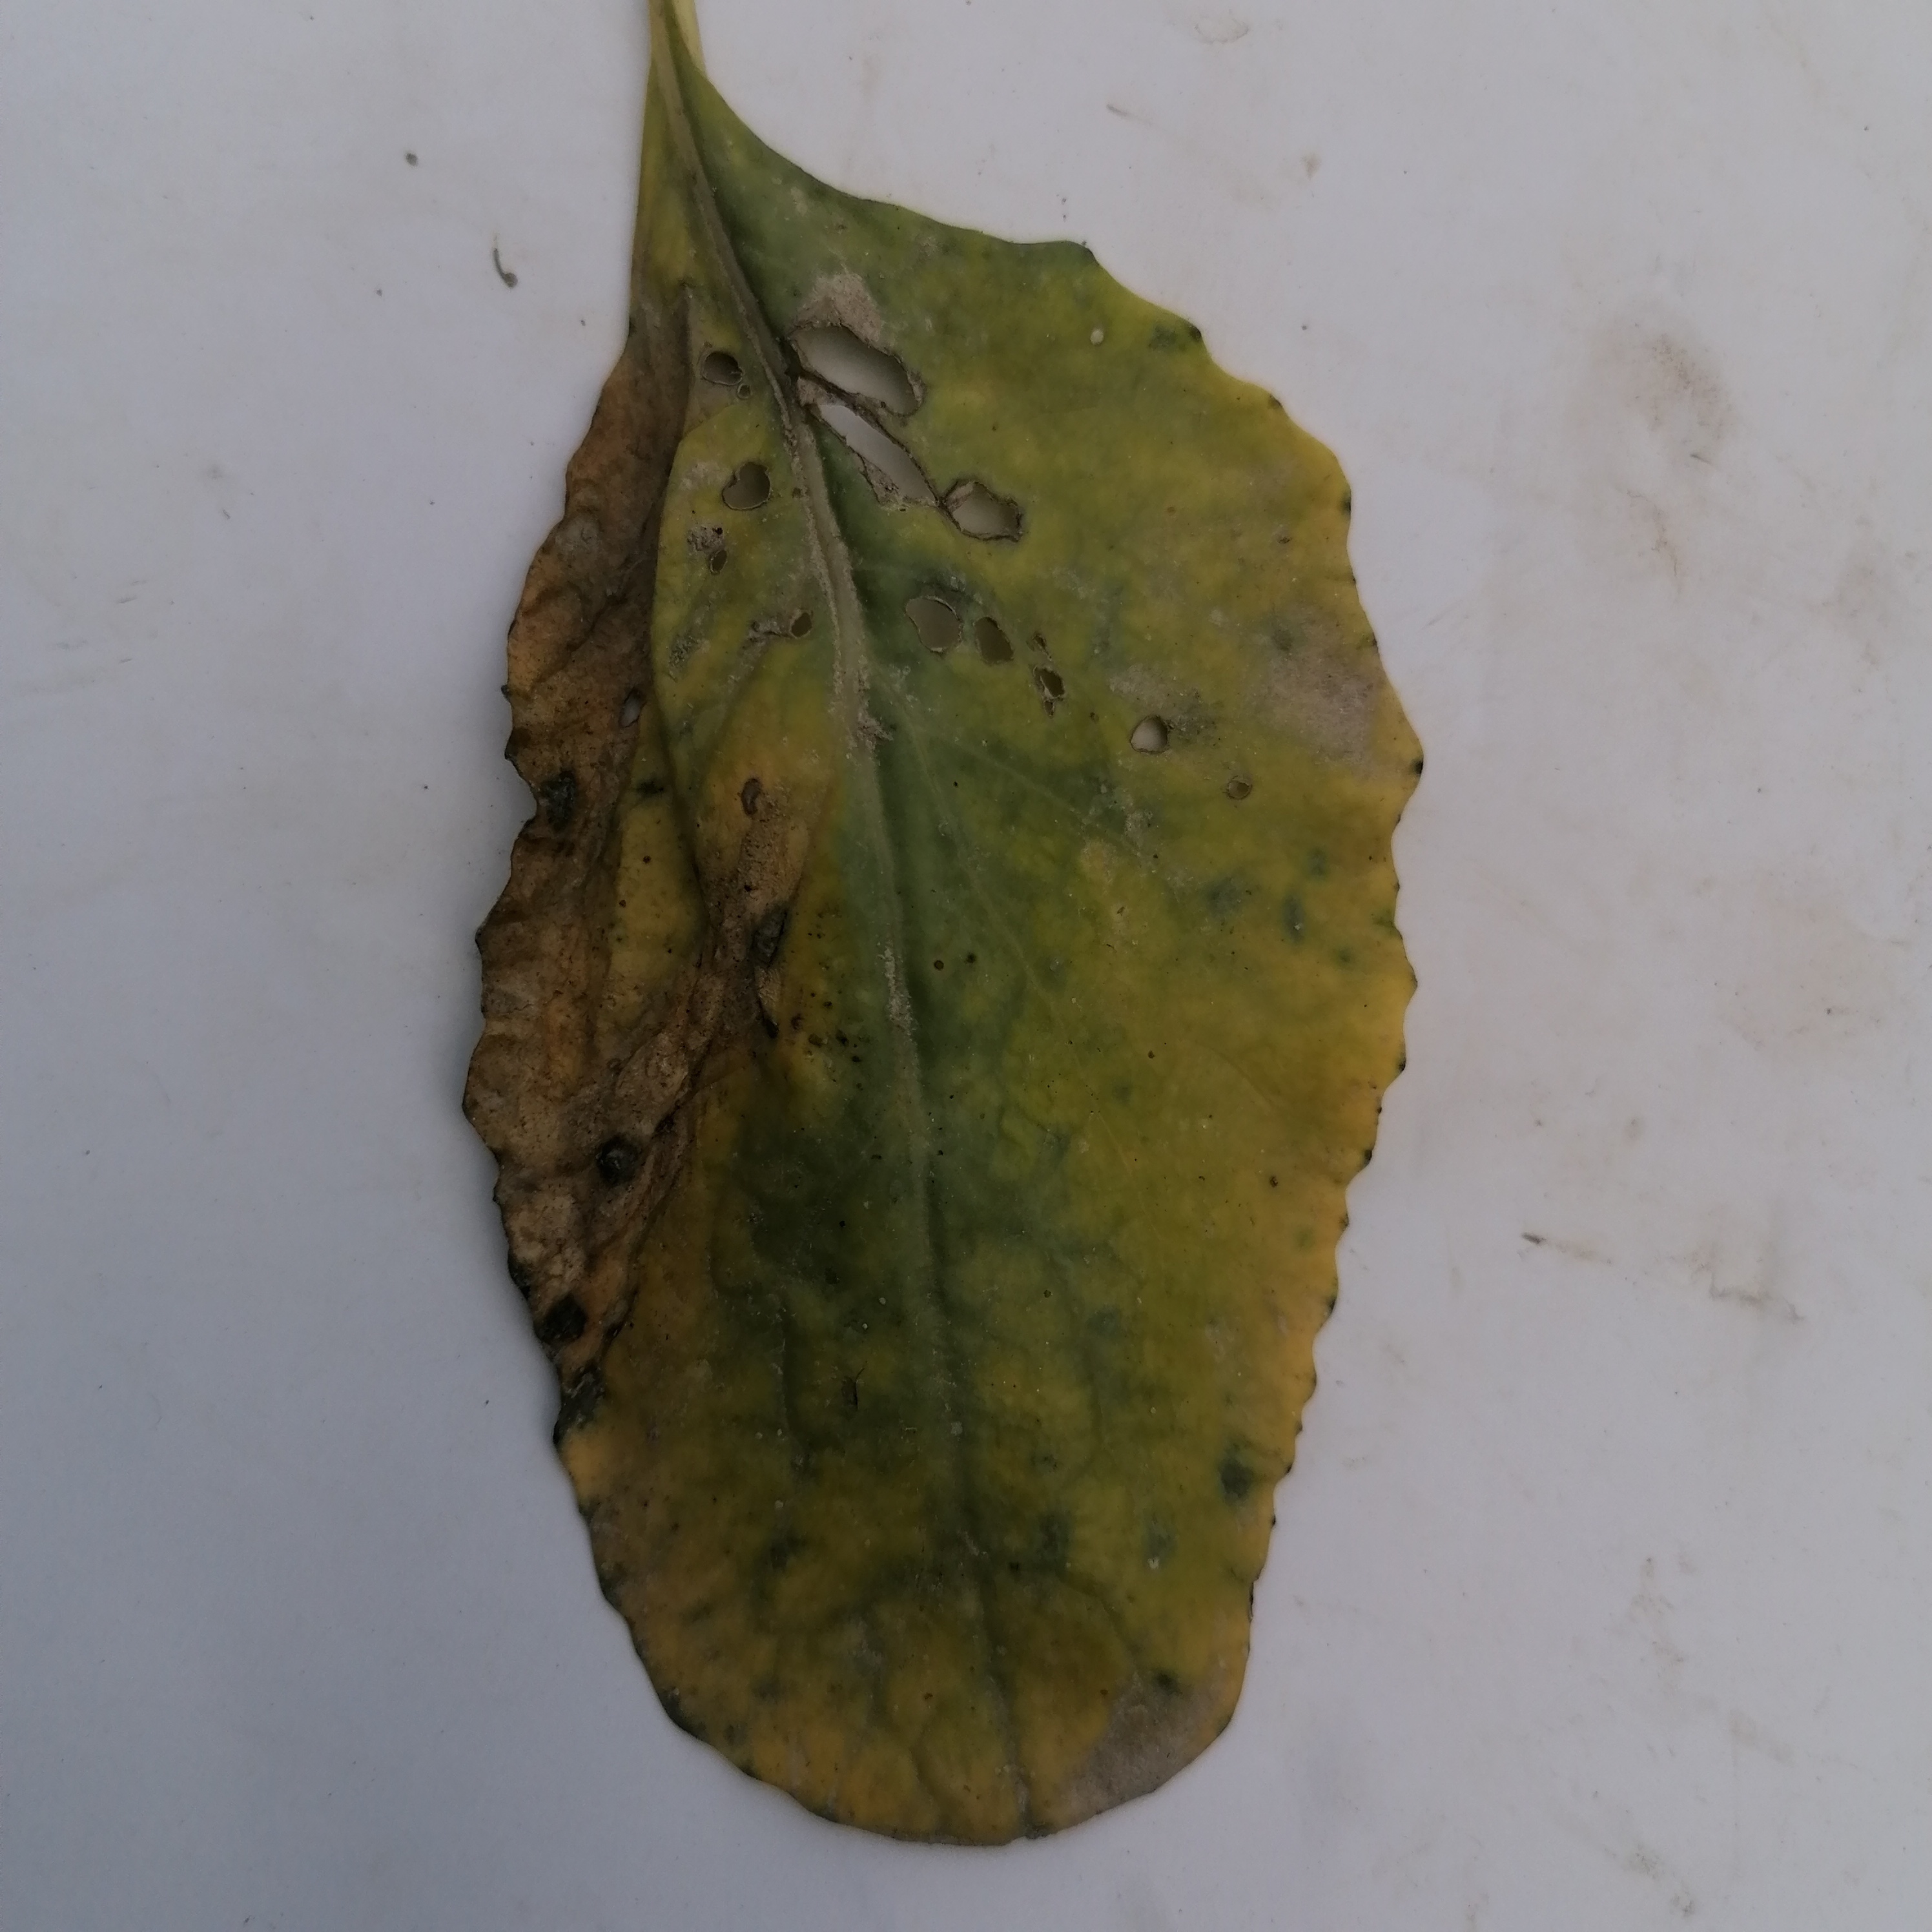
Label: Black Rot